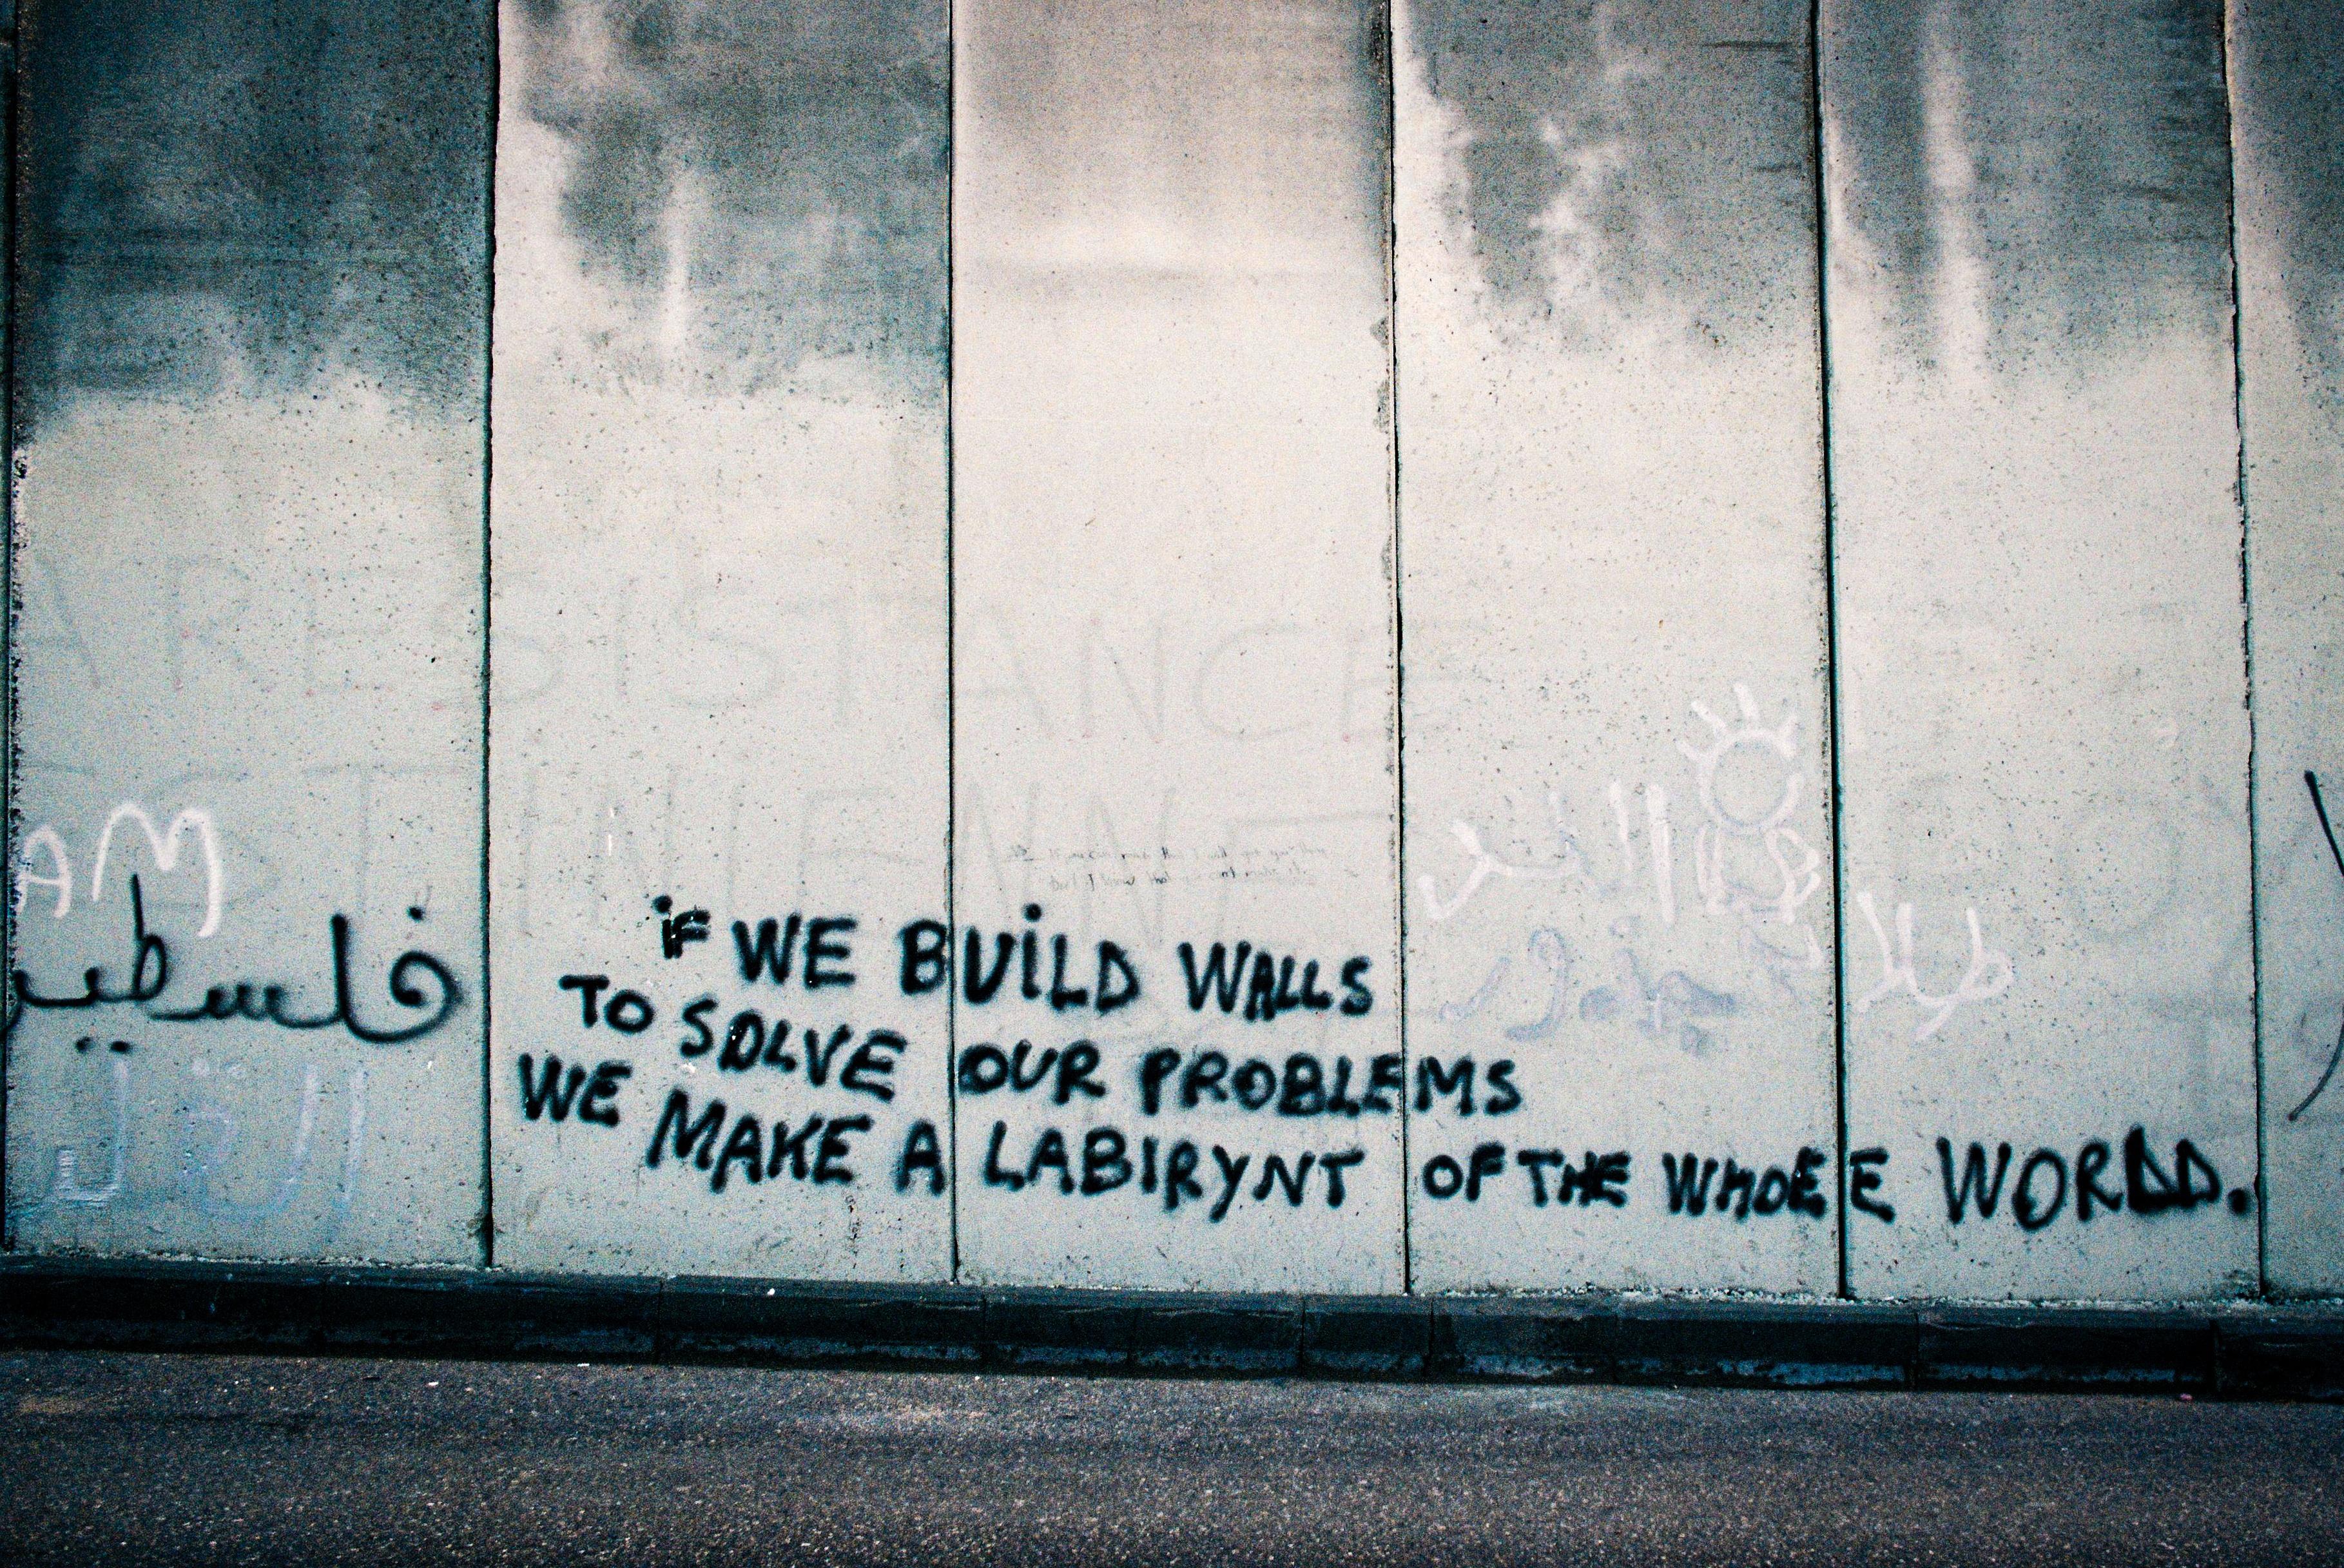
white, number, wall, advertising, color, blue, font, art, photograph, shape